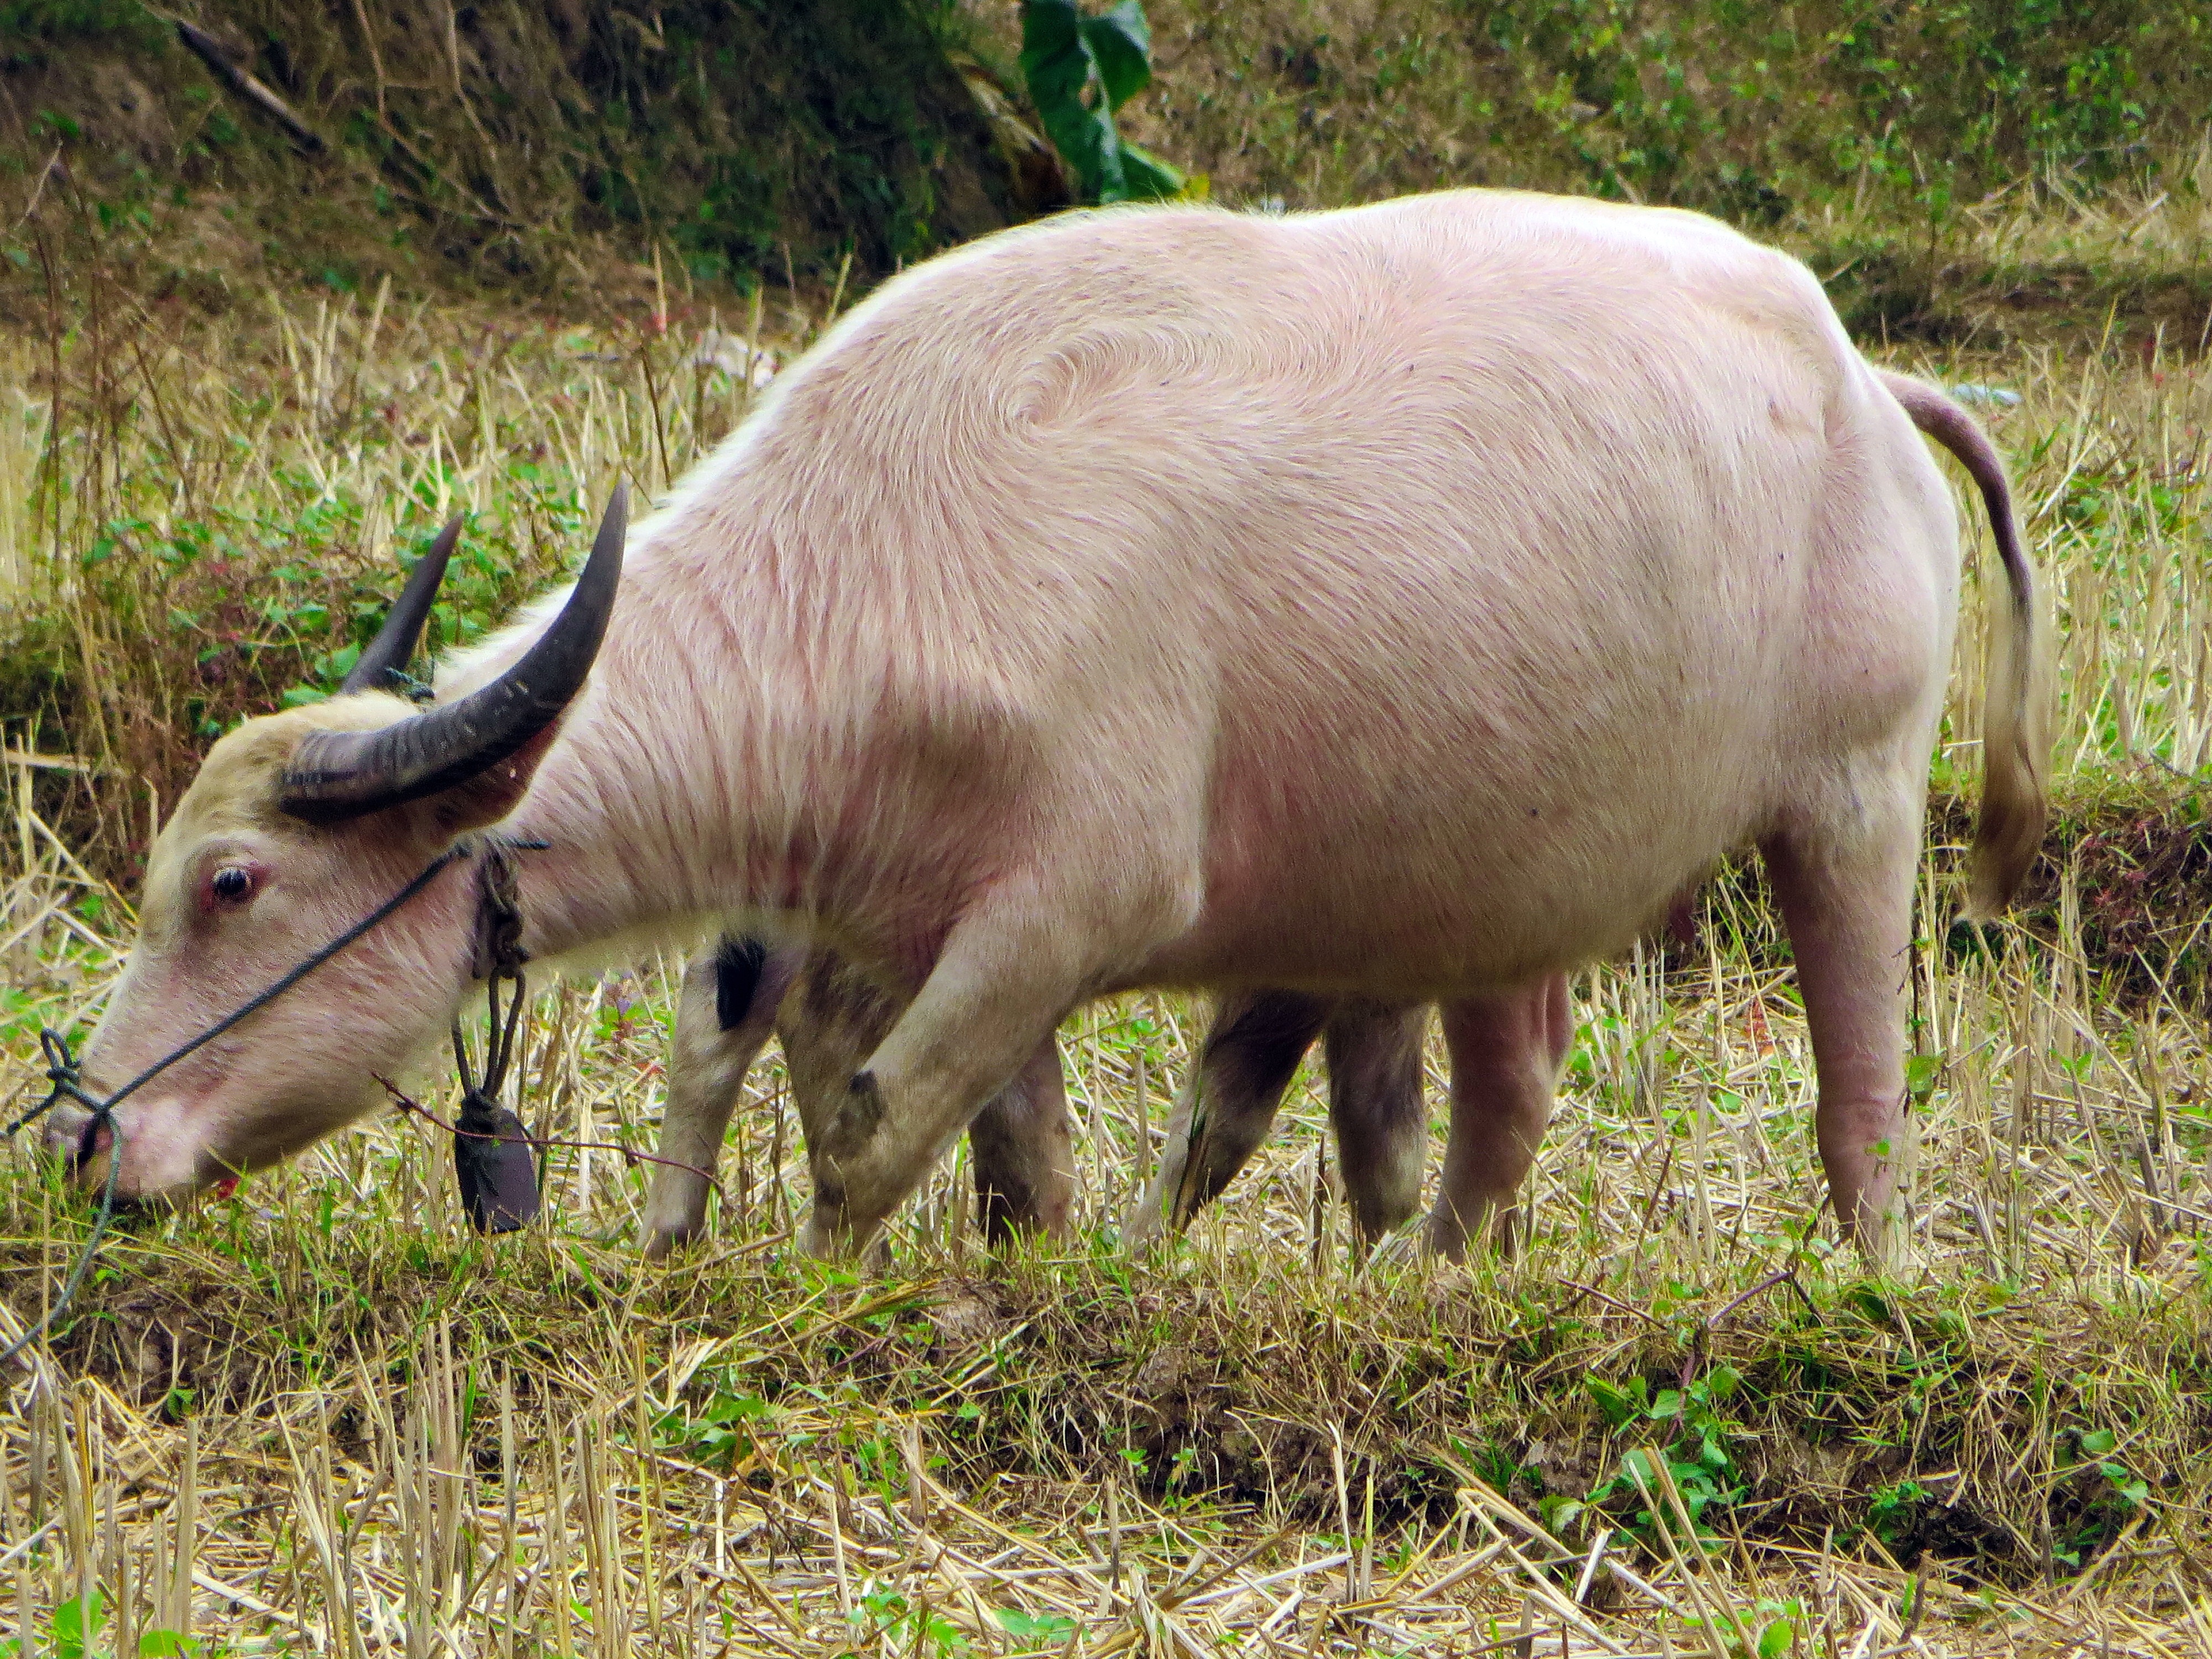
grass, tractor, farm, meadow, animal, wildlife, horn, herd, pasture, grazing, mammal, fauna, pets, grassland, vertebrate, domestic, laos, buffalo, water buffalo, cattle like mammal, white buffalo, white variety